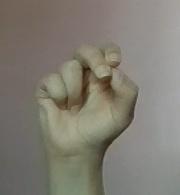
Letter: gaaf